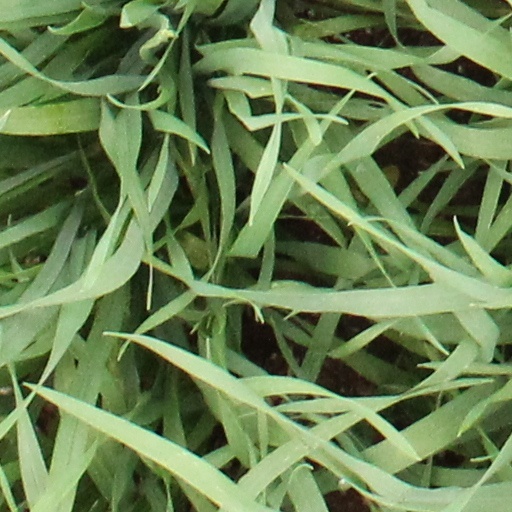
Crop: wheat